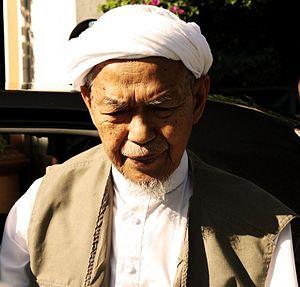
Nik Abdul Aziz Nik Mat, né le 10 janvier 1931 à Kota Bharu et mort le 12 février 2015 dans la même ville, est un homme politique et un religieux musulman malaisien.